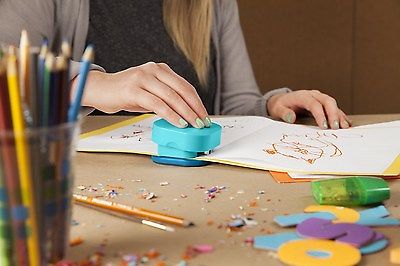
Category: stapler